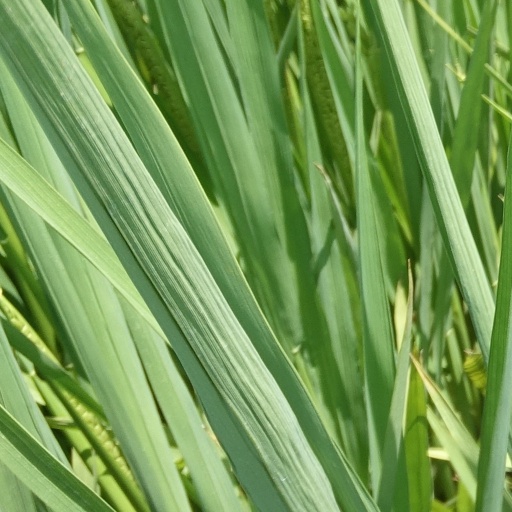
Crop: rice